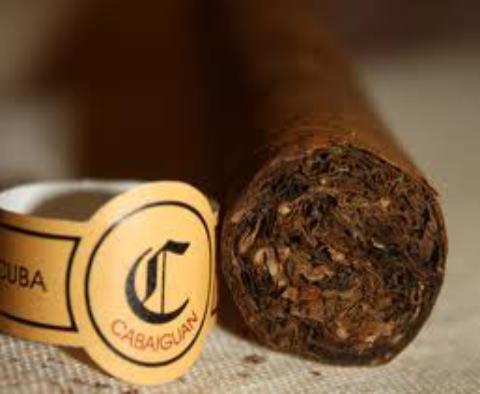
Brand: Cabaiguan
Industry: Others